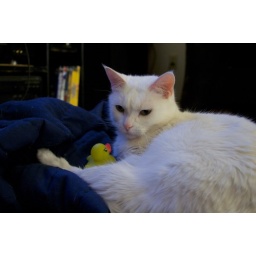
Gobo and the duck are relaxing after a long day of running around with a 2 year old.